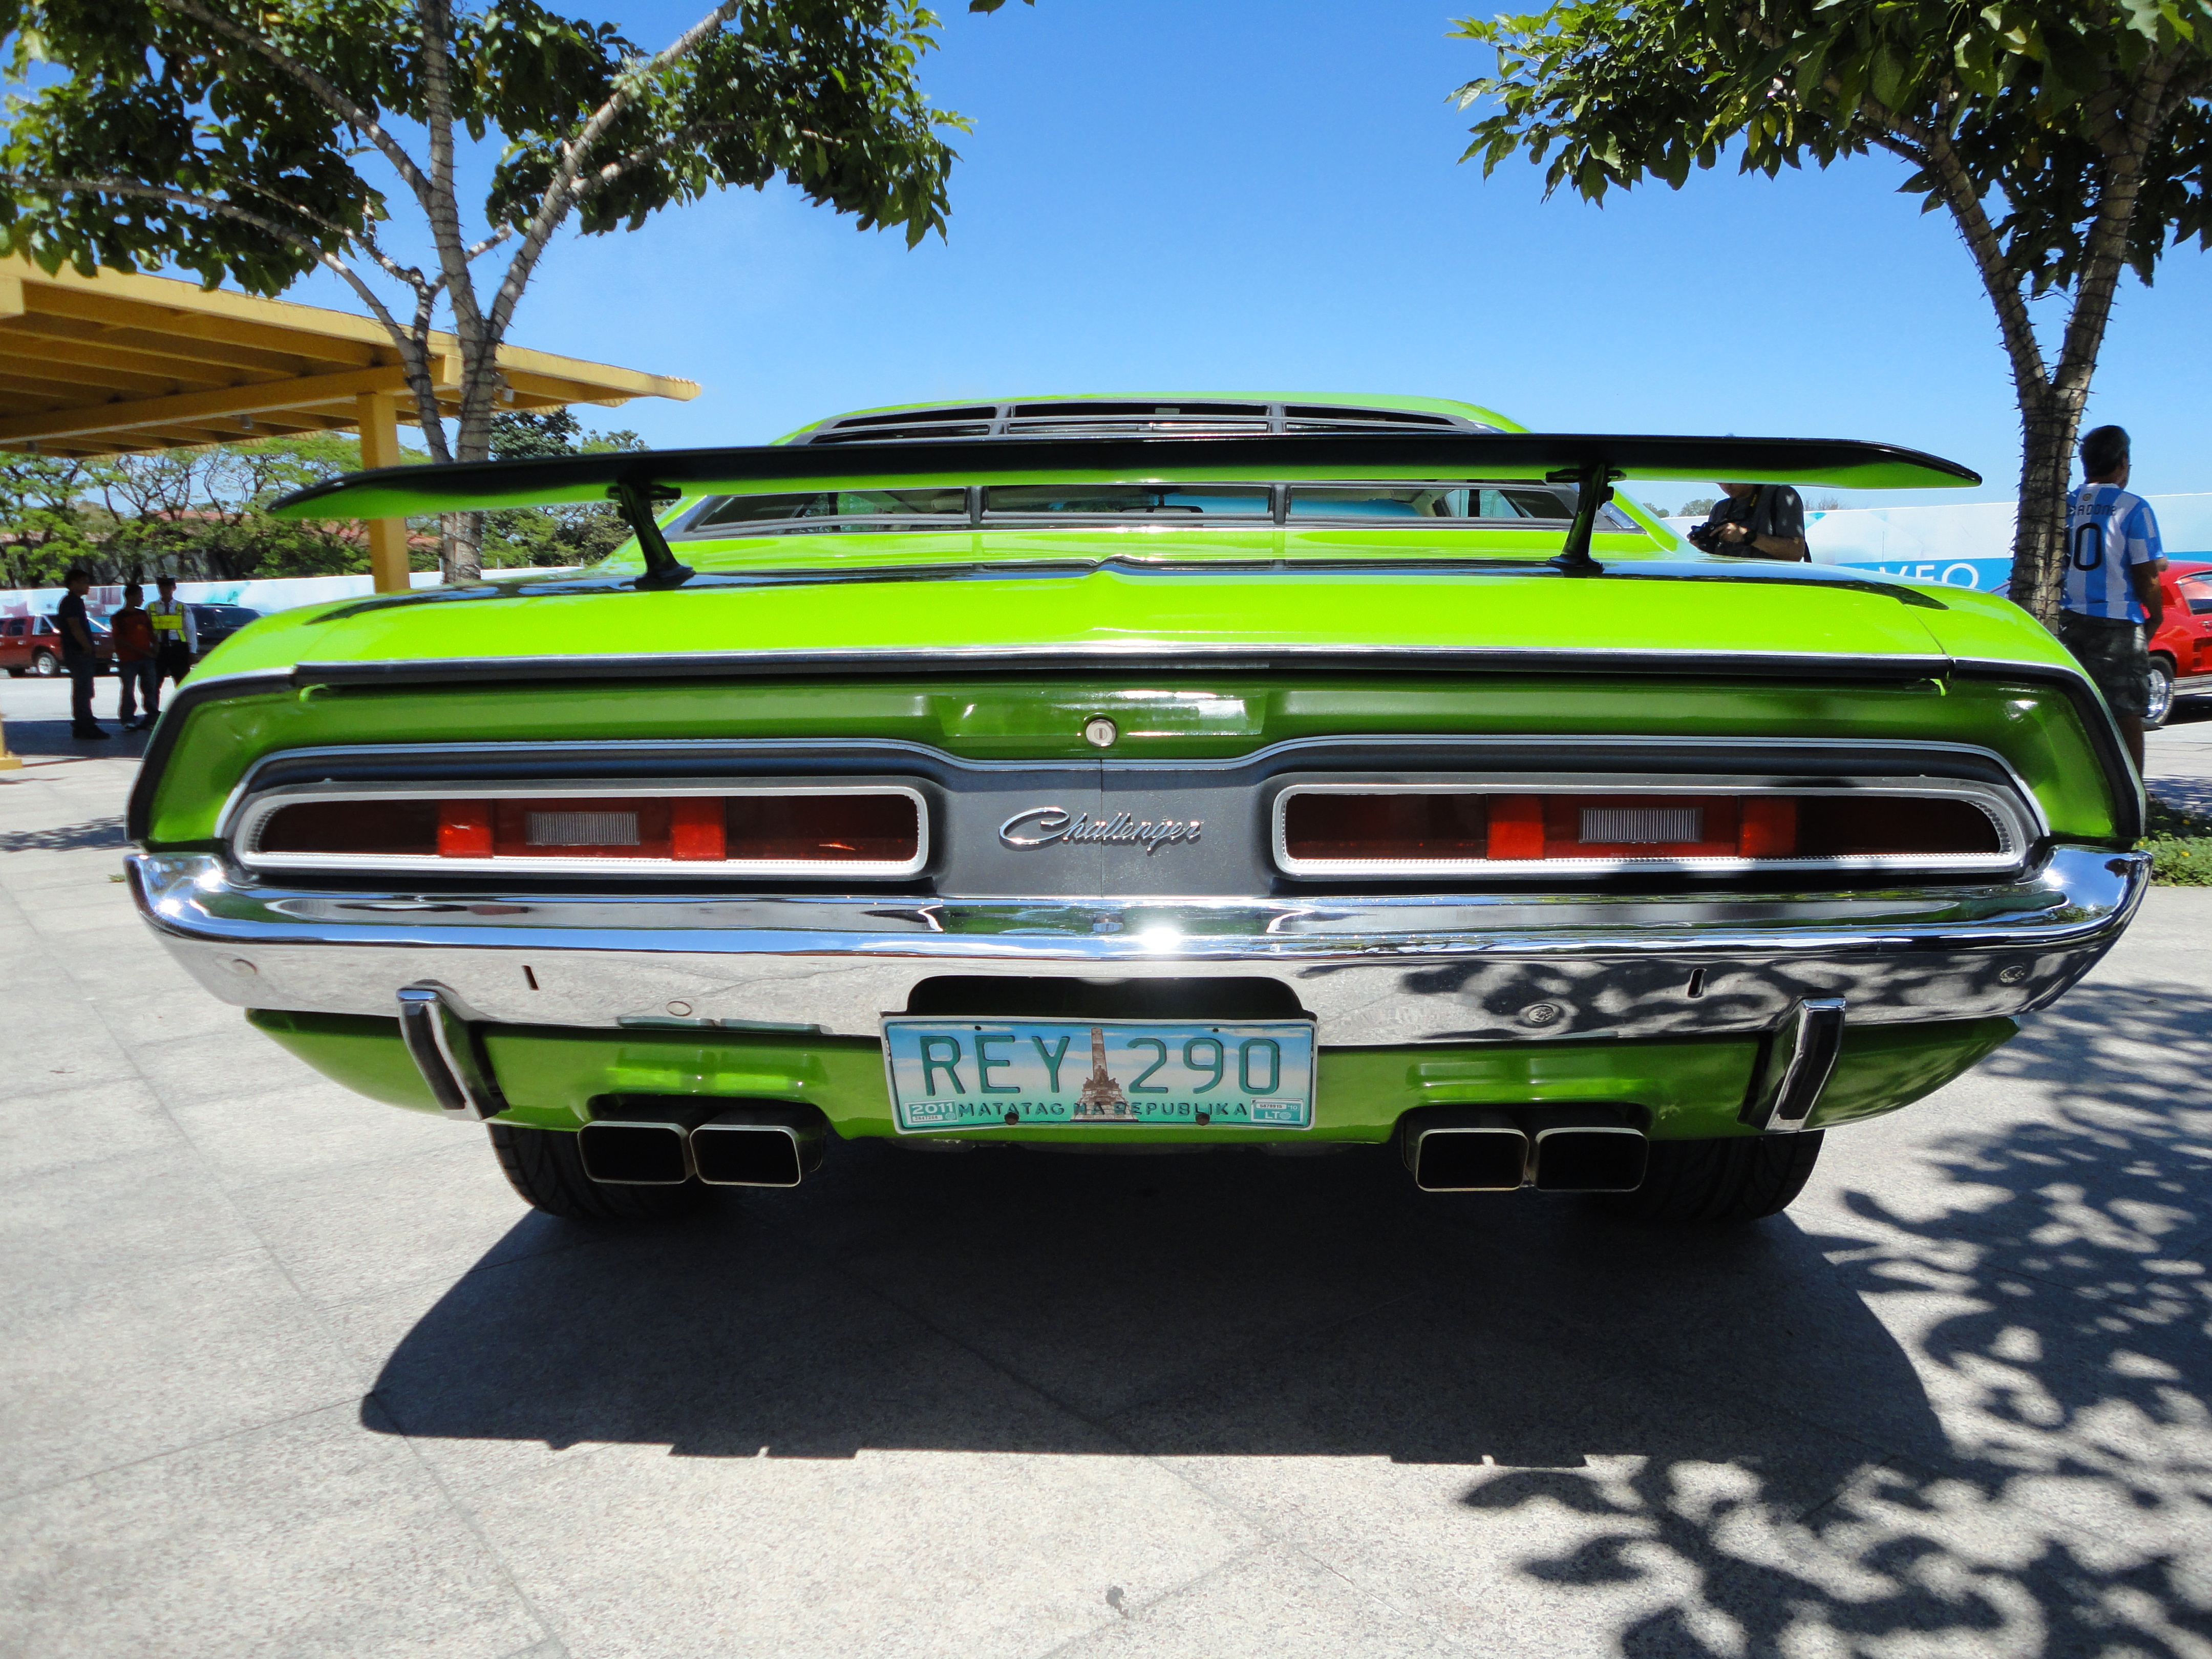
car, vintage, automobile, retro, old, green, vehicle, auto, automotive, sports car, bumper, muscle car, american, chrome, challenger, classic, shiny, rear, land vehicle, automobile make, automotive exterior, performance car, stock car racing, dodge challenger